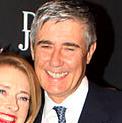
Age: 58